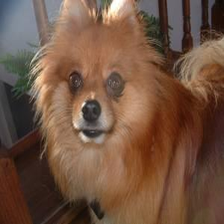
Species: dog
Breed: pomeranian